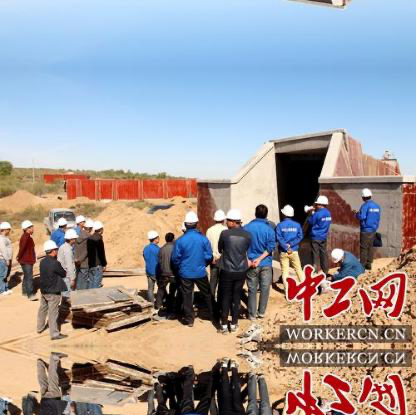
Objects in the image:
label: helmet
label: helmet
label: helmet
label: helmet
label: helmet
label: helmet
label: helmet
label: helmet
label: helmet
label: helmet
label: helmet
label: helmet
label: helmet
label: helmet
label: helmet
label: helmet
label: head
label: head